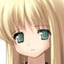
Portrait style: Anime Portrait